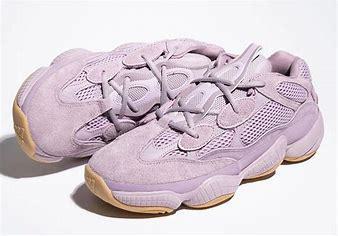
Brand: Adidas
Model: Yeezy 500